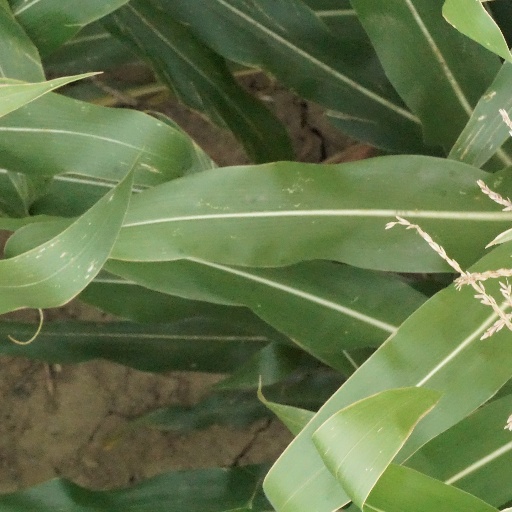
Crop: maize; corn